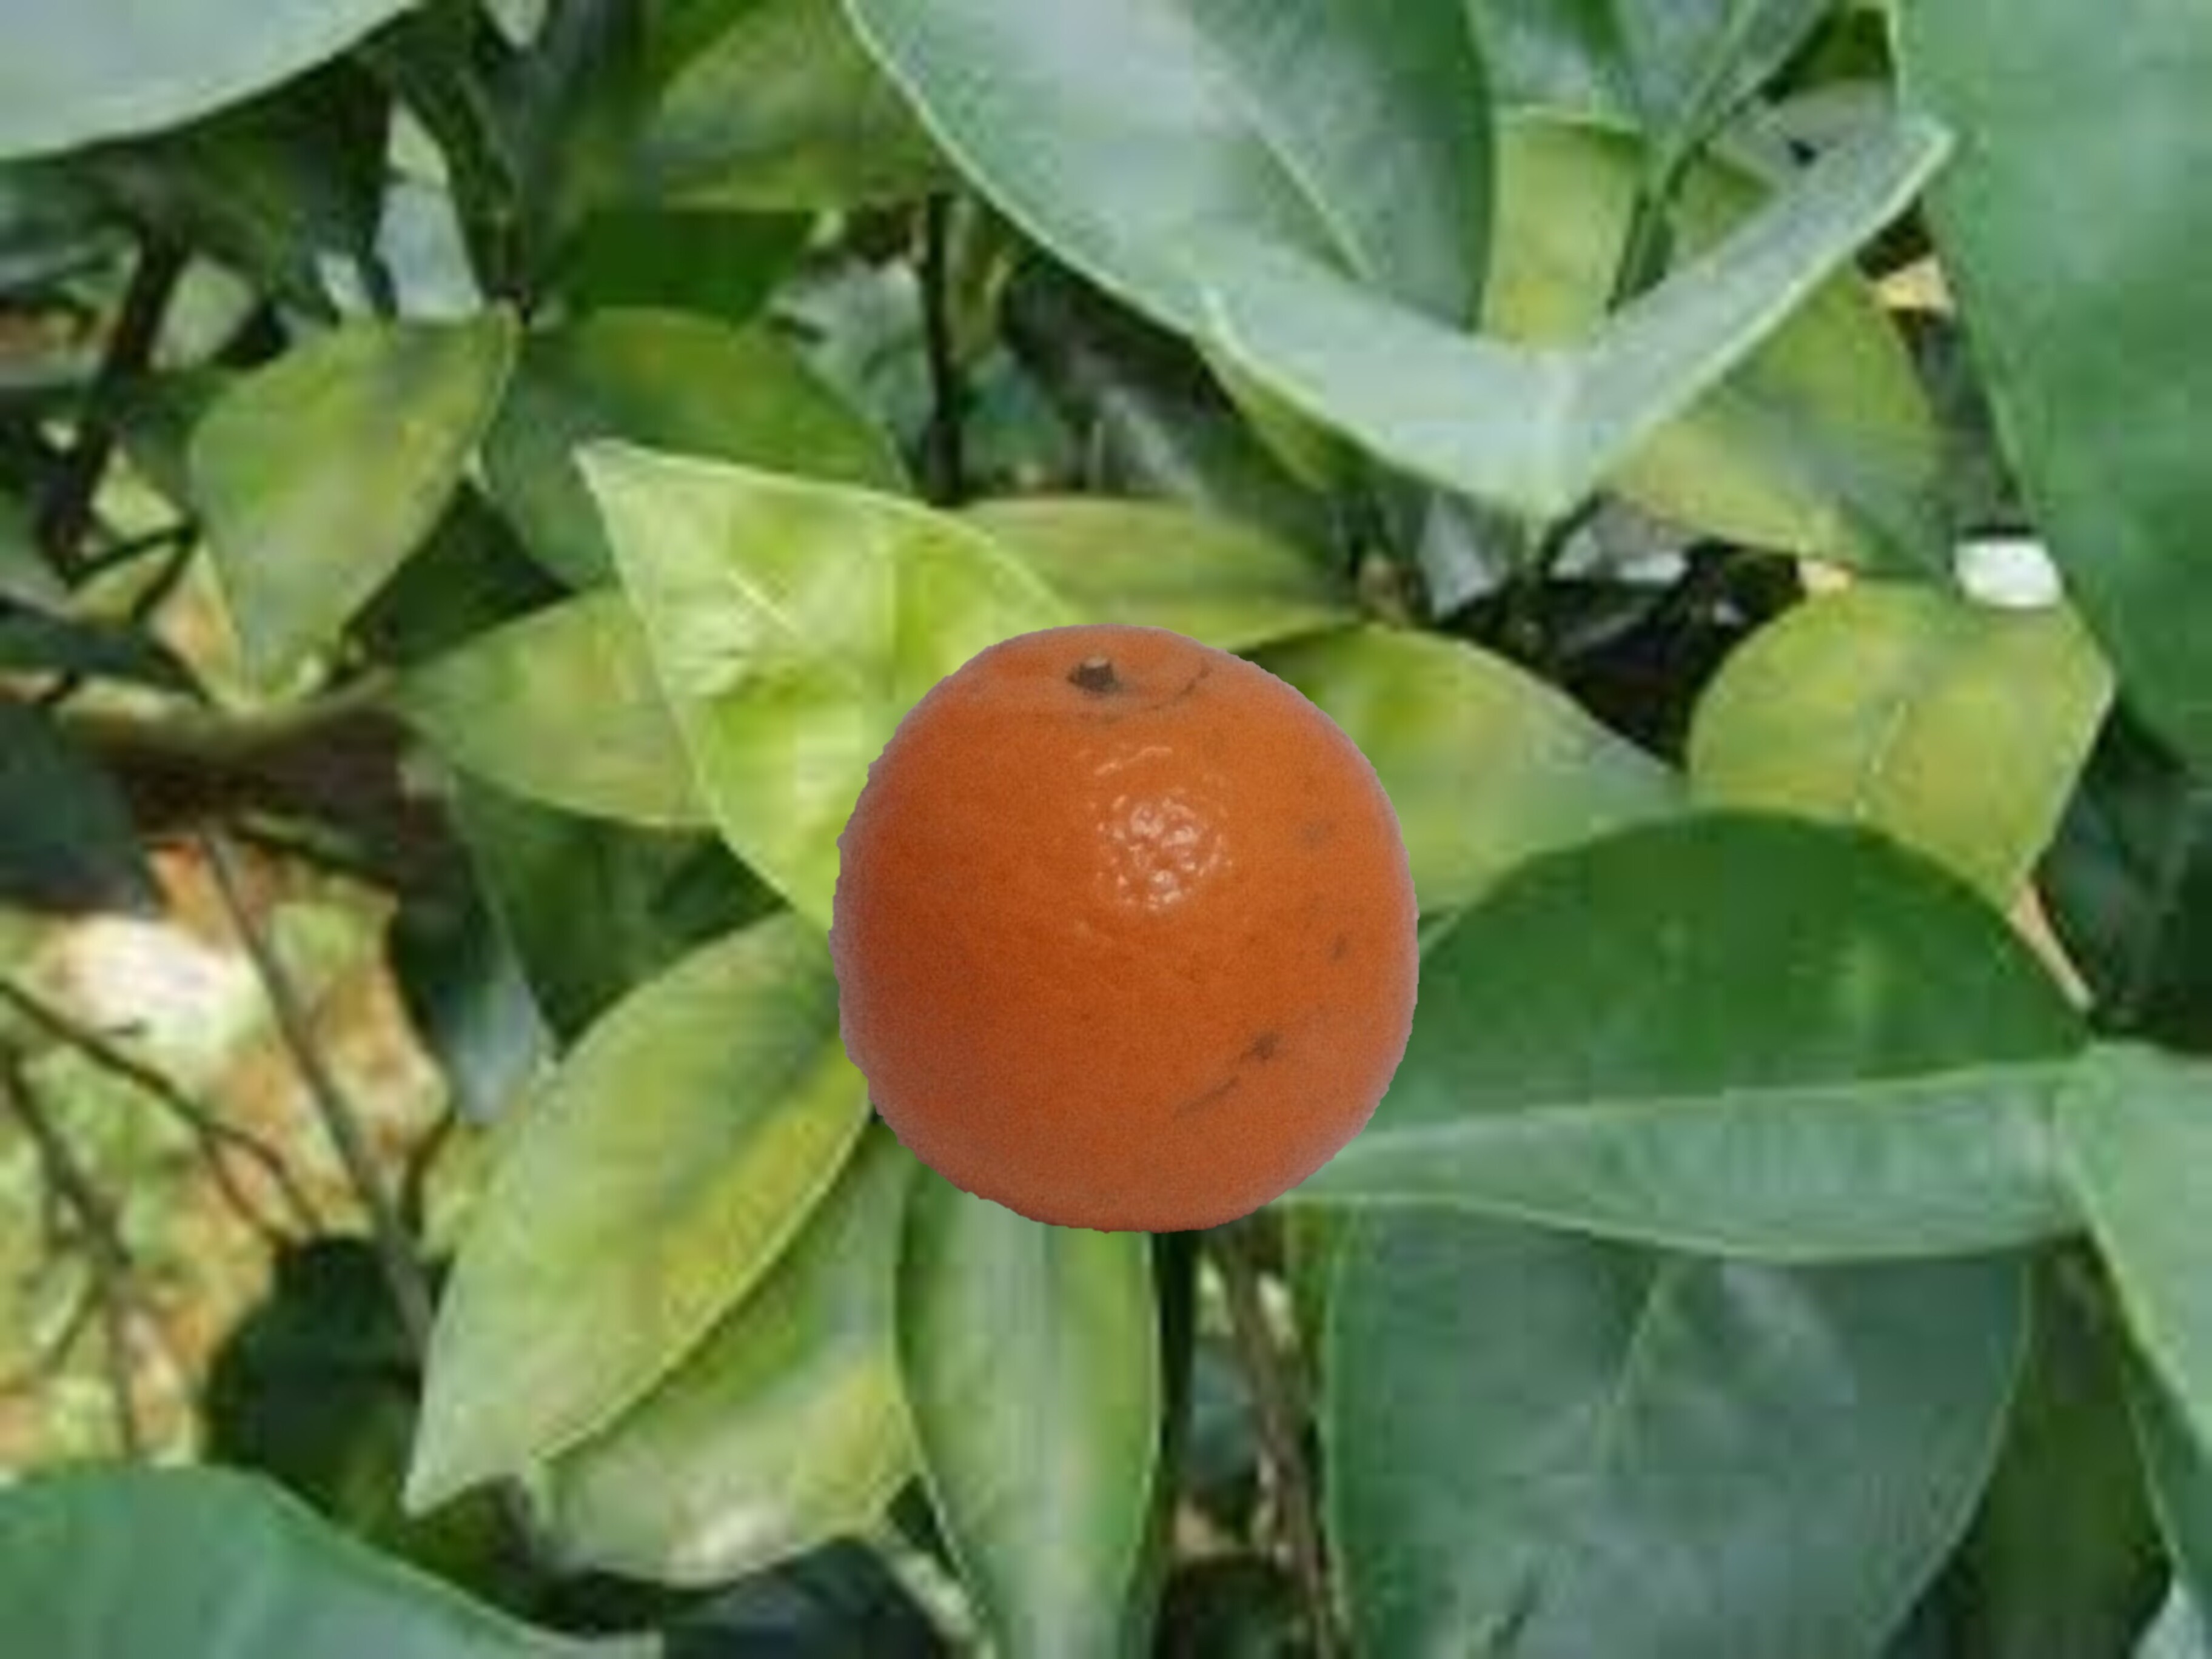
Citrus fruit variety: tankan